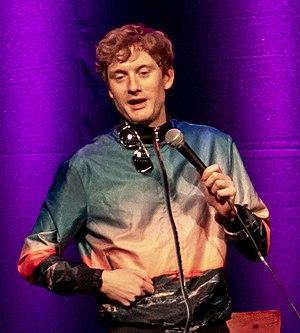
James William Acaster, né le 9 janvier 1985 à Kettering, est un humoriste britannique.